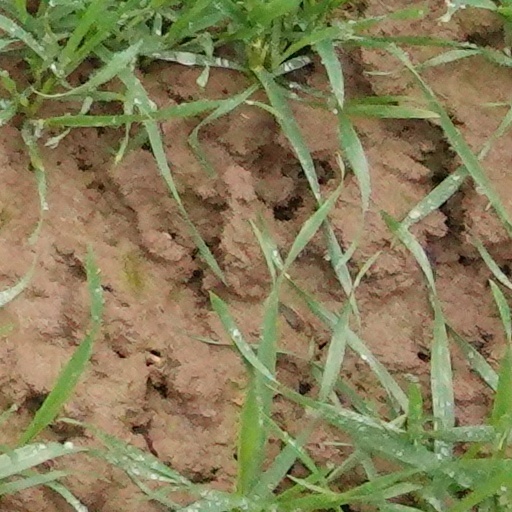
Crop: wheat